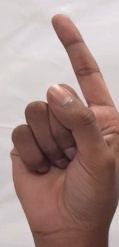
ASL sign: Z